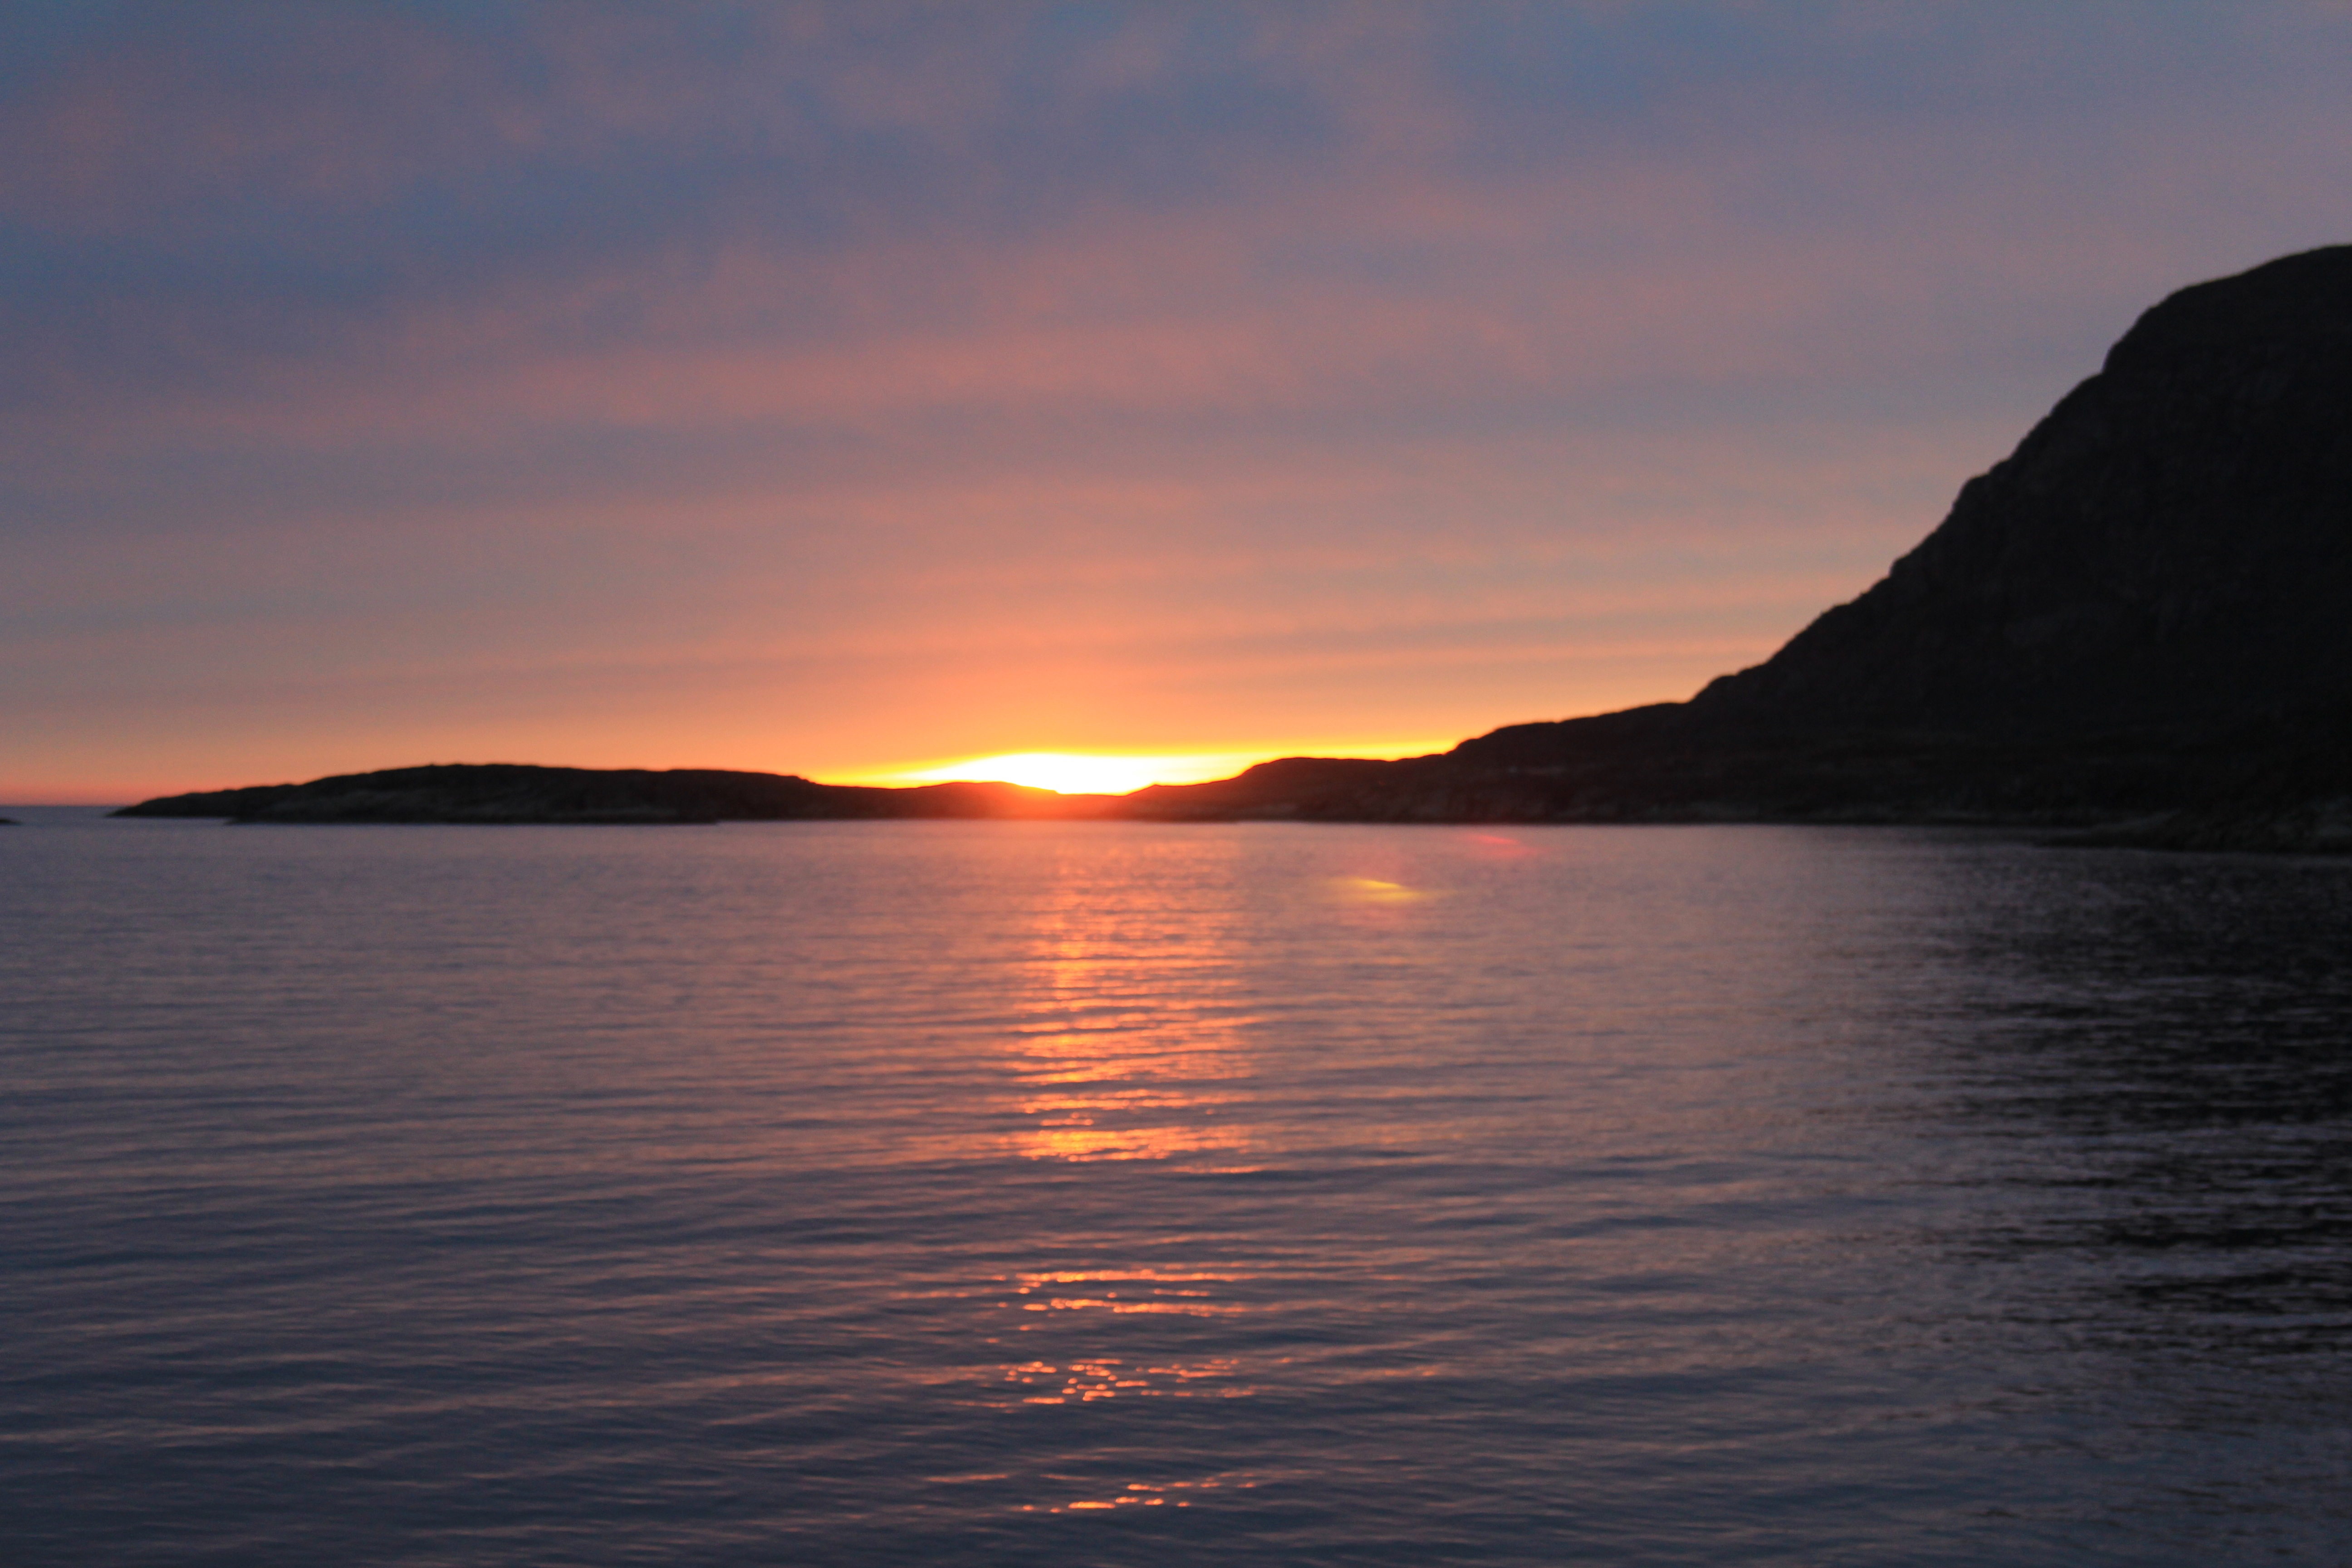
beach, sea, coast, ocean, horizon, sunrise, sunset, dawn, dusk, evening, bay, body of water, greenland, loch, cape, afterglow, by the water